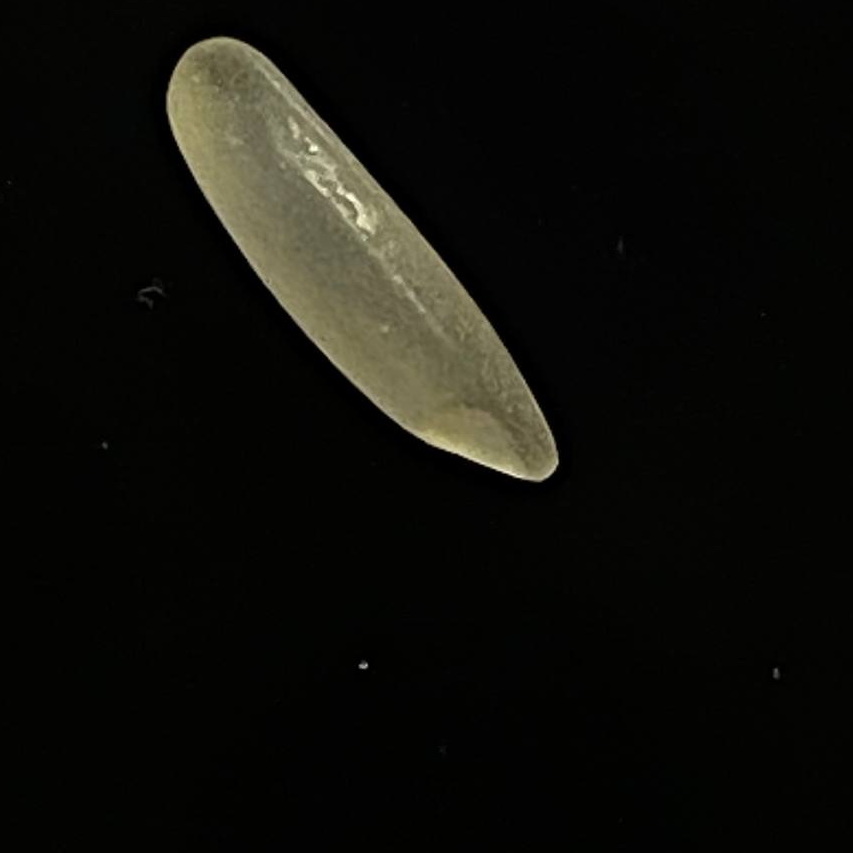
Rice variety: Bashmoti